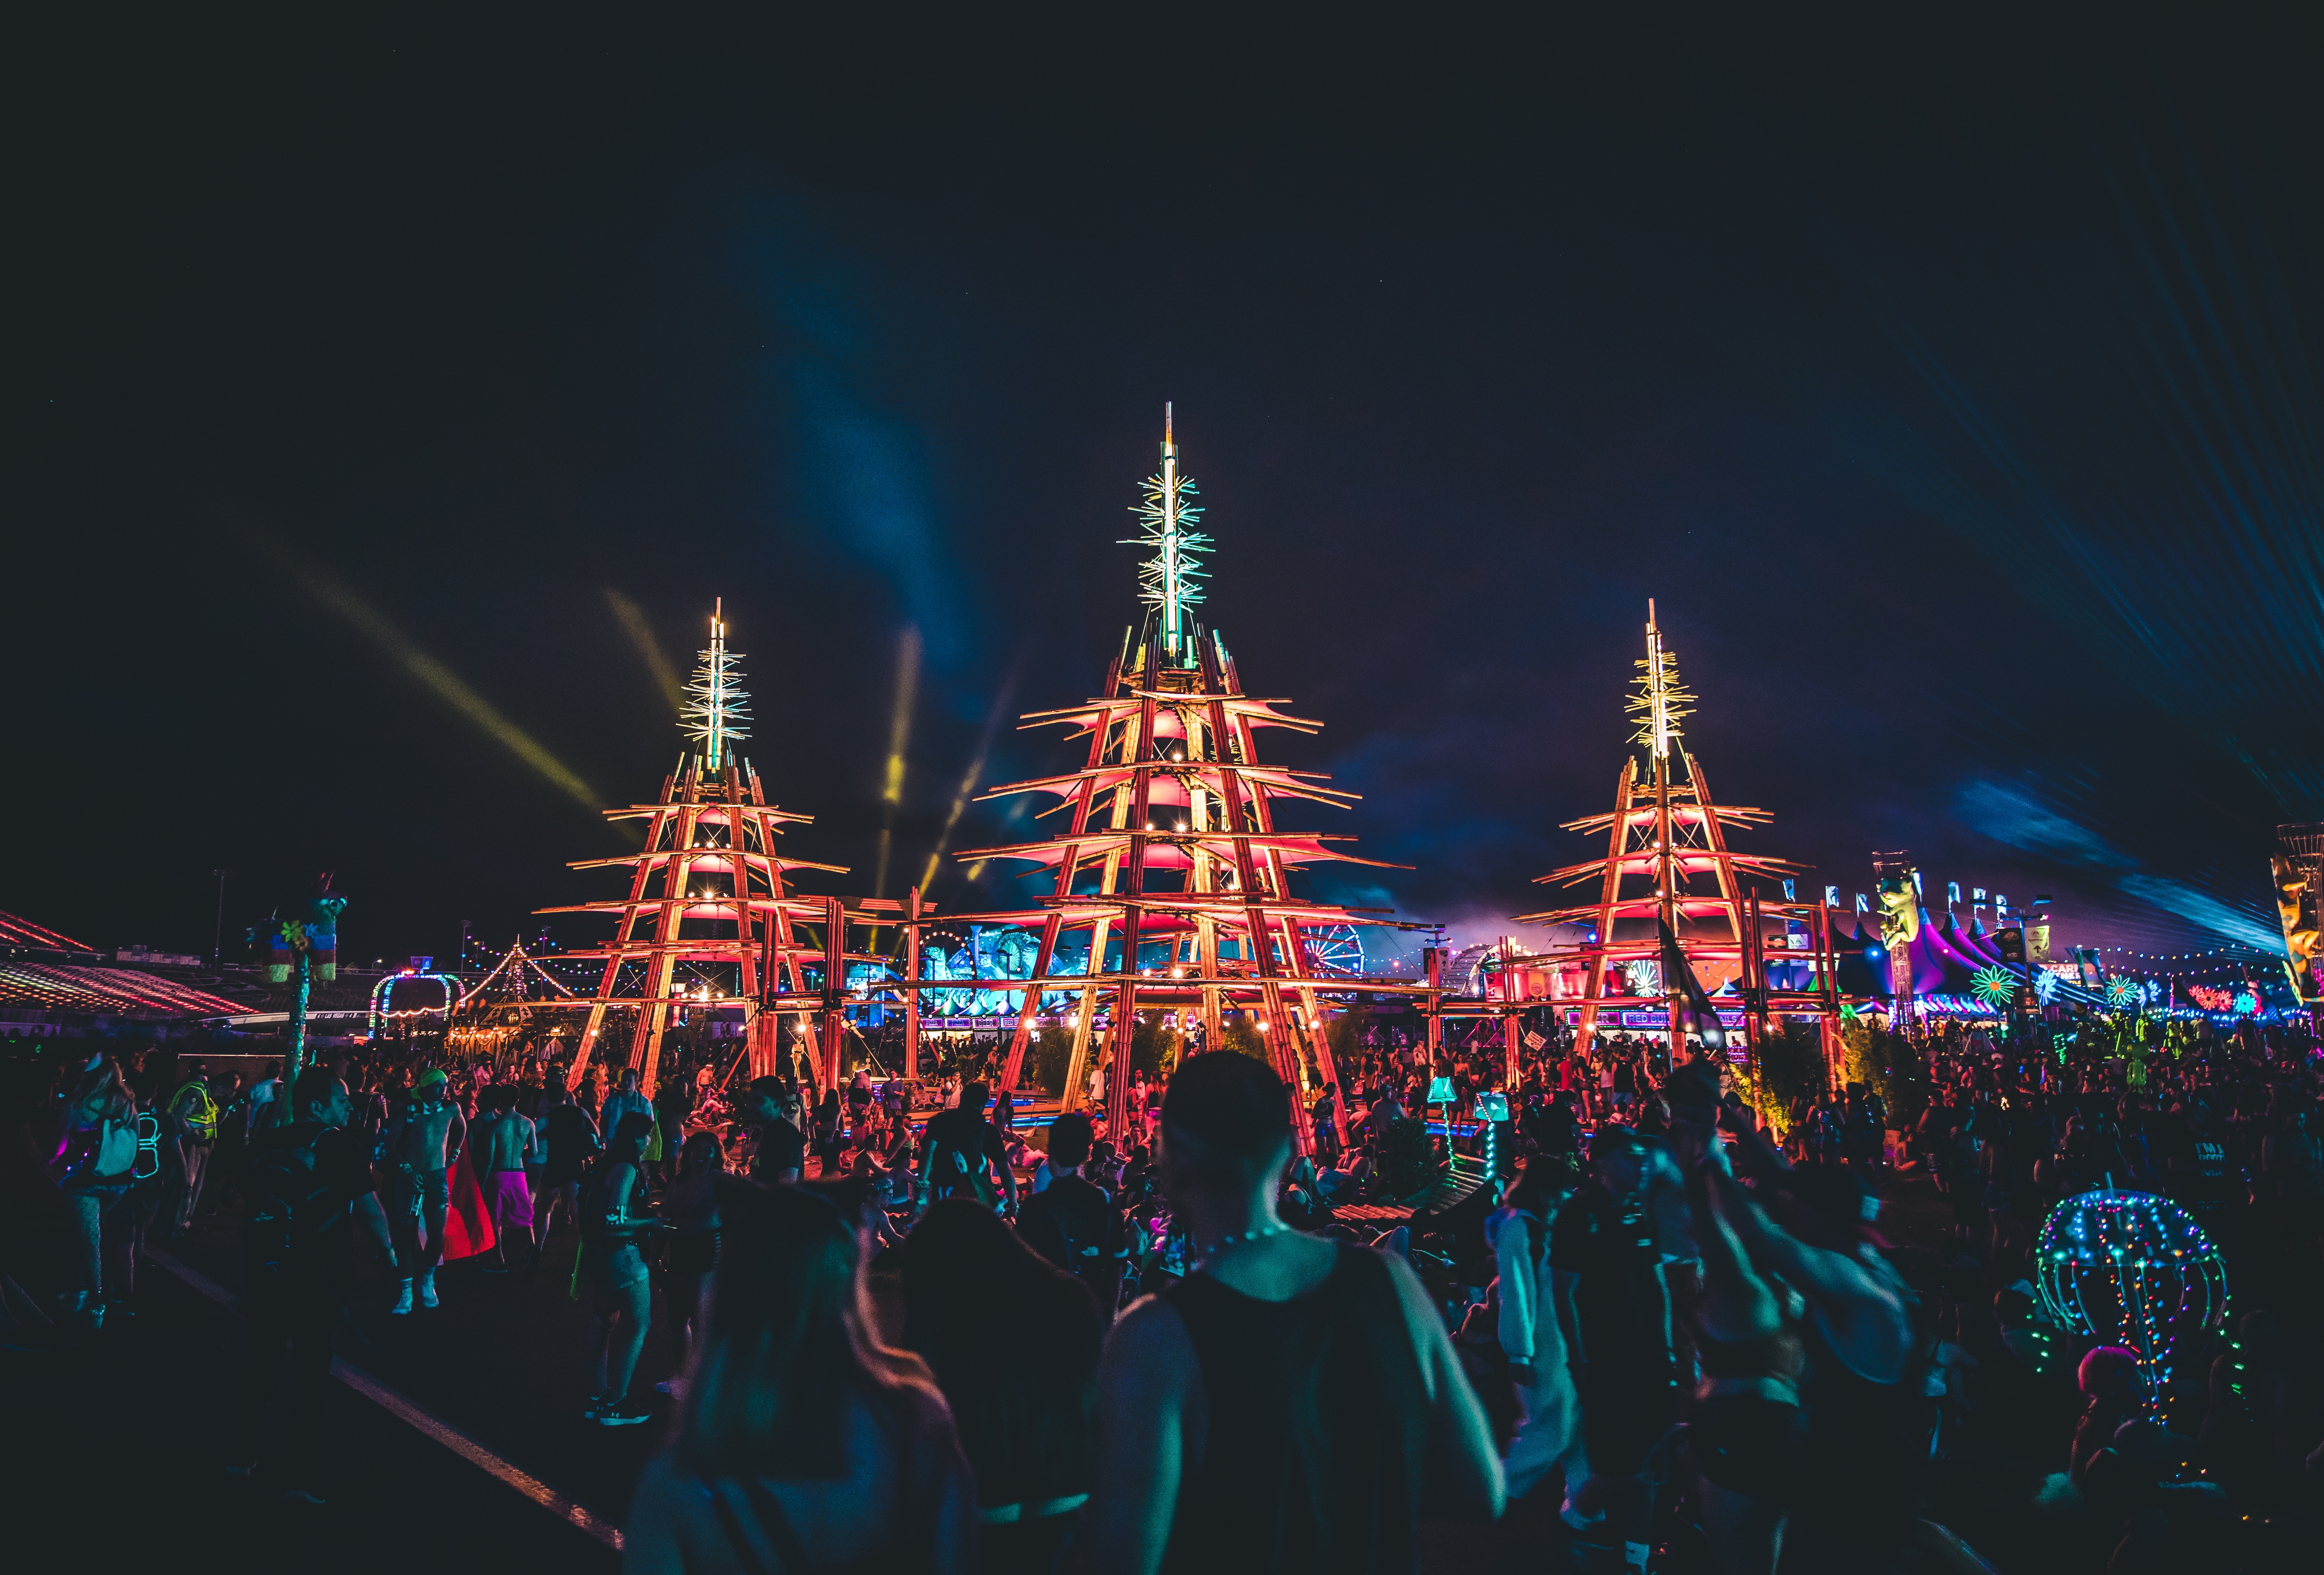
light, people, sky, night, city, crowd, cityscape, evening, tower, landmark, darkness, lighting, world, festival, cool image, fete, tourist attraction, cool photo, metropolis, christmas lights, computer wallpaper, party goers